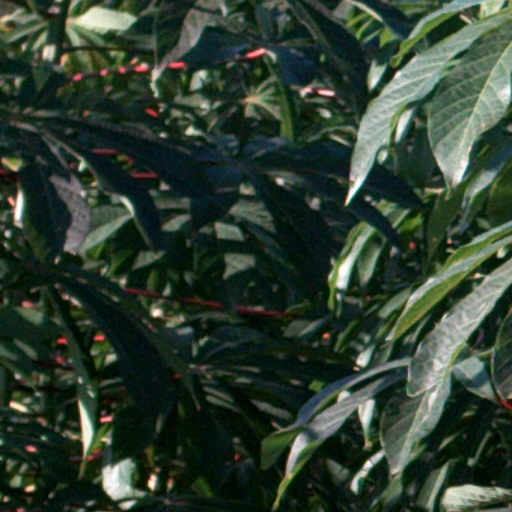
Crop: cassava